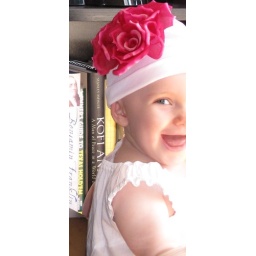
Ryan in her new dress and hat (6)